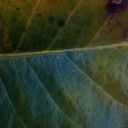
Label: Cerscospora